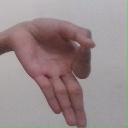
अक्षर: ज्ञ